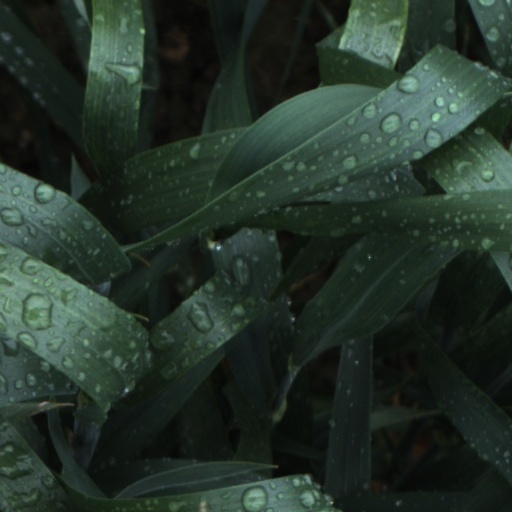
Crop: wheat